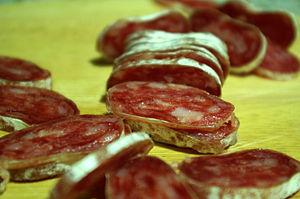
Le fouet catalan est une spécialité charcutière espagnole très répandue depuis les Pyrénées-Orientales aux Baléares en passant par l'Andorre.